Son of Beast

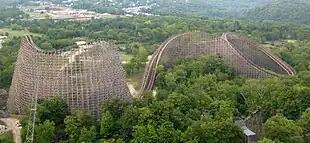
Son of Beast's track layout after the loop was removed

From 2000 to 2009, the Ohio Department of Agriculture (ODA) recorded six incidents of injuries to guests riding Son of Beast, which was more than any other ride in Ohio during that time period. Only one of the six incidents, a 2006 derailment that injured 27 riders, was linked directly to structural issues with the ride itself. The other five were isolated incidents involving five individuals.